32nd Divisional Artillery

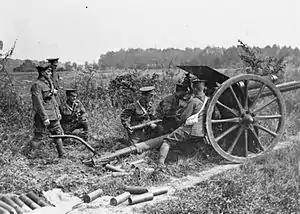
An 18-pounder in action on the Somme.

At the same time the BACs were abolished and absorbed into the DAC, which was organised in two echelons: A echelon up with the division (one section with each field brigade); B echelon back with the corps.